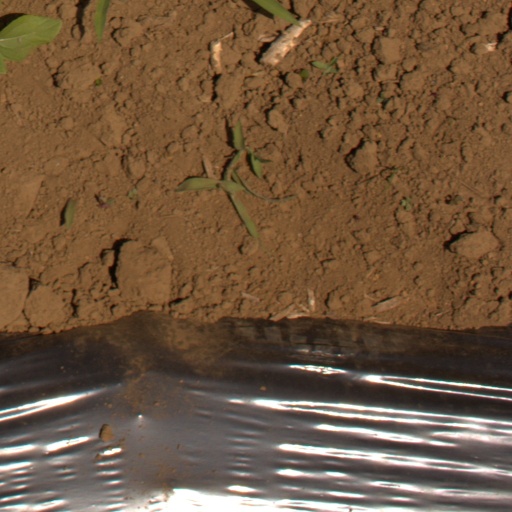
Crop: Jerusalem artichoke